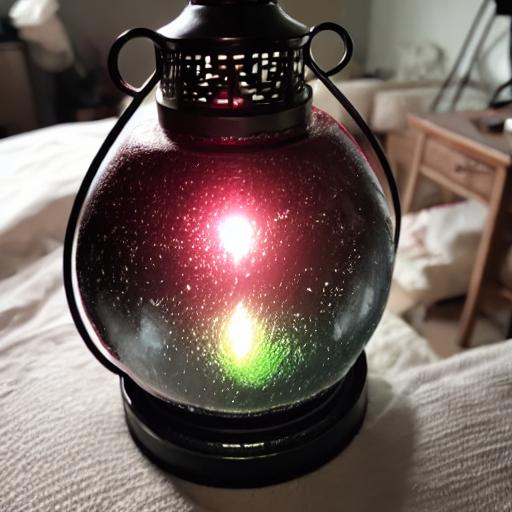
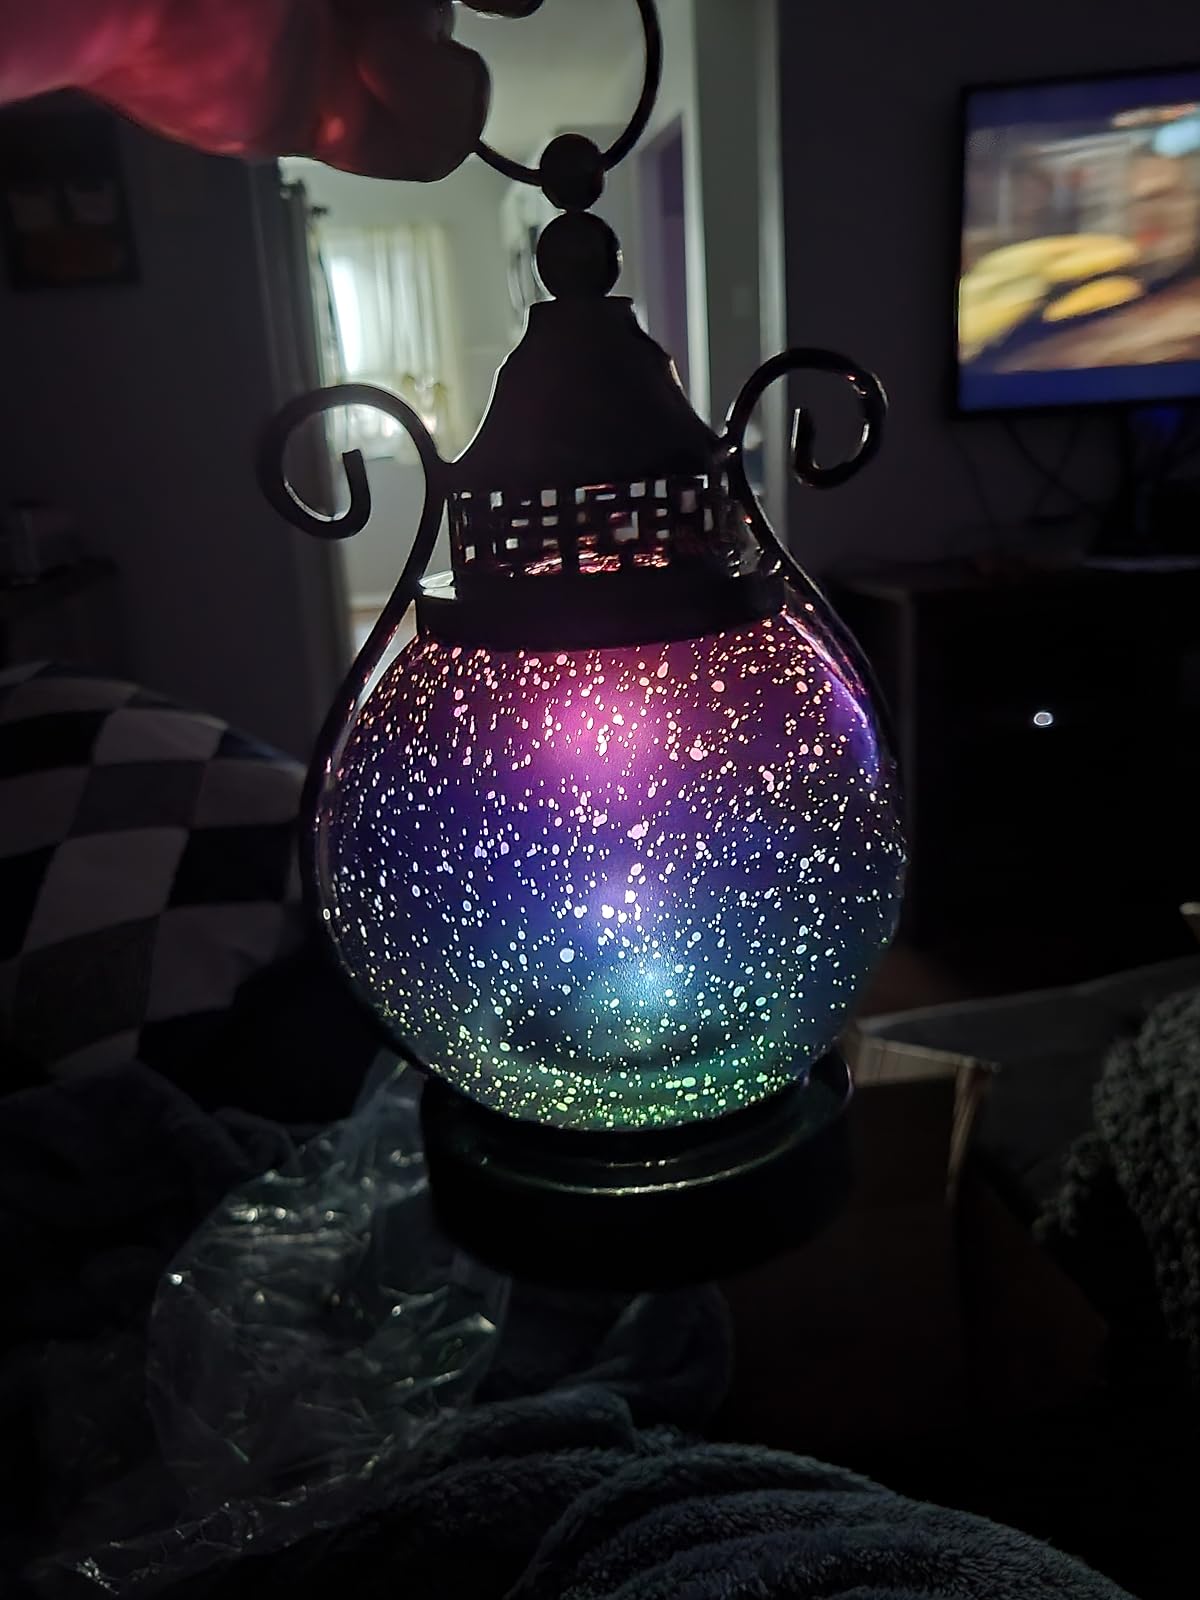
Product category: lantern
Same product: no